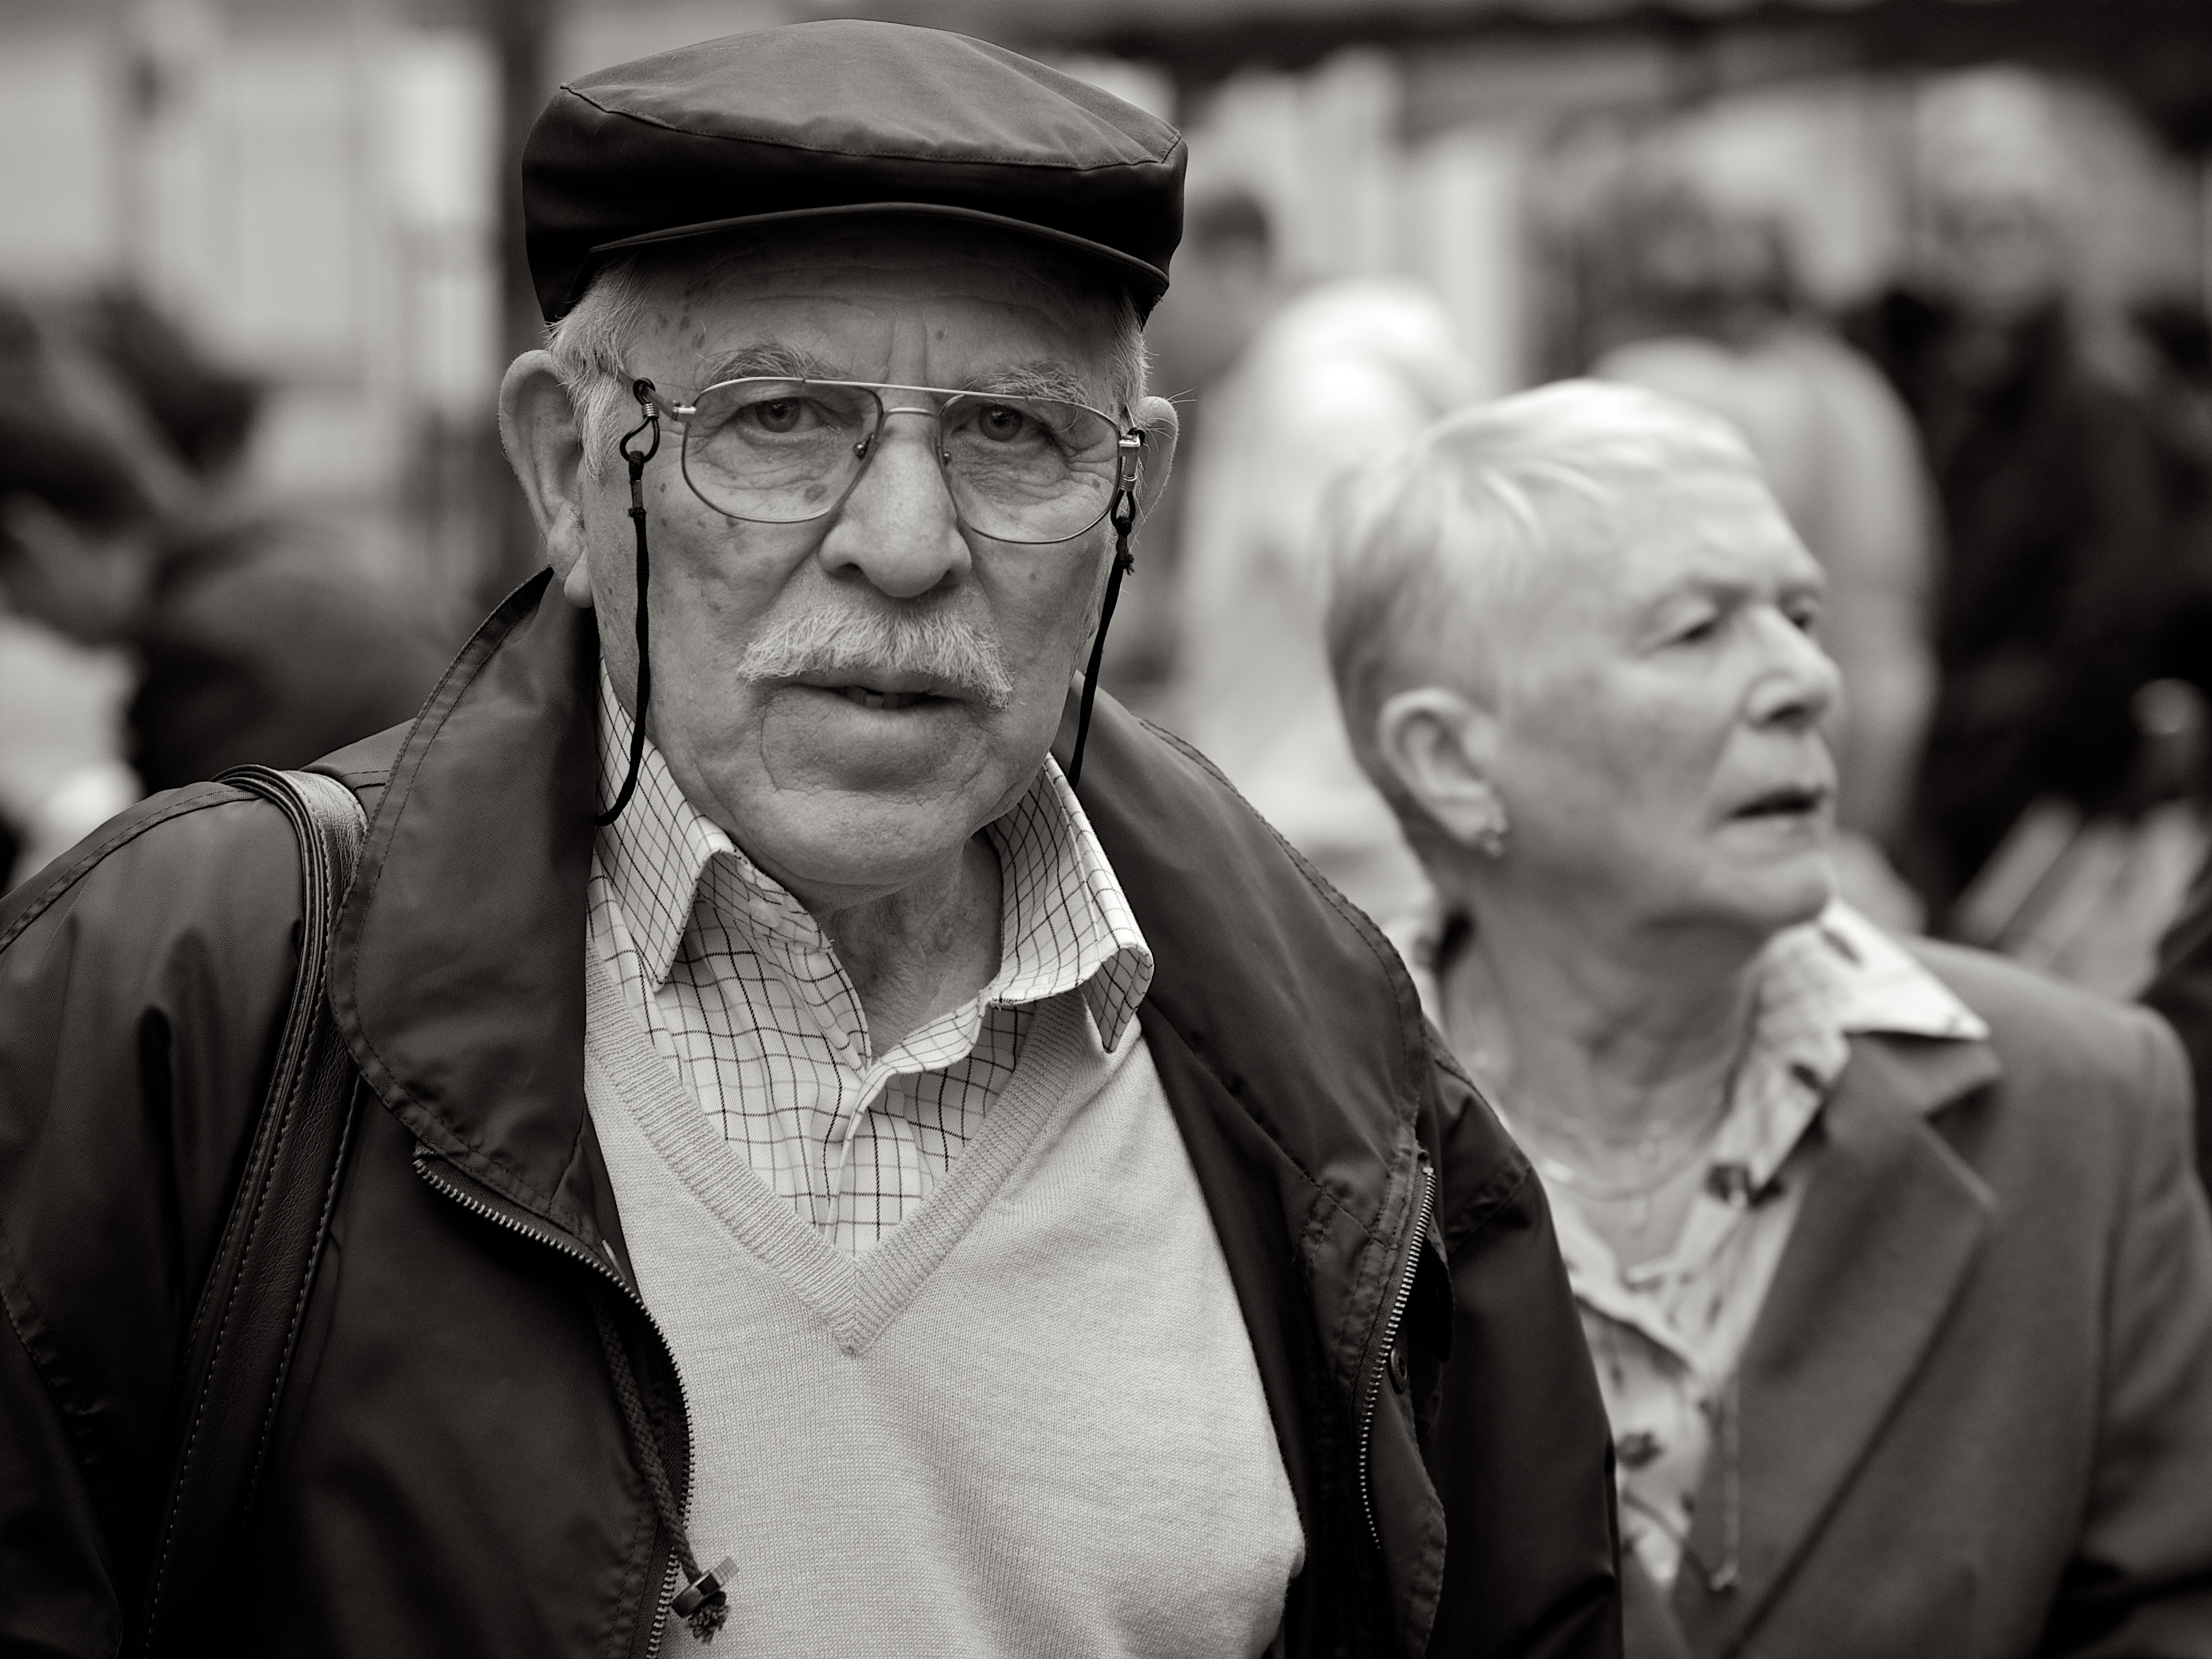
man, person, black and white, people, white, street, photography, crowd, ebook, male, portrait, training, black, monochrome, streetphotography, flickr, thomas, video, olympus, photograph, omd, fuji, leica, monochrom, leuthard, hcb, thomasleuthard, streettogs, monochrome photography